Ilyushin Il-112

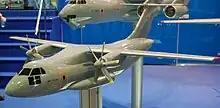
Model of Il-112V at 2009 MAKS

Work began on the Il-112 project in 1994, for both civil and military roles, including as a 40-seat airliner and cargo versions with a rear loading ramp to replace the Antonov An-26. The project was announced at the 1995 Paris Air Show where a model was exhibited. The military transport version, the Il-112V, was entered into a Russian Ministry of Defence competition to replace the Antonov An-26, the Yakovlev Yak-40 and the Let L-410 in Russian service, being evaluated against designs from Sukhoi (the Su-80) and Mikoyan (the MiG-110). The Il-112 was ordered into full development on 8 April 2003, with the type planned to enter service in 2008. It was required to carry a cargo of over a distance of . A market of up to 120 aircraft for the Russian military and 120 civil sales was estimated in 2004.